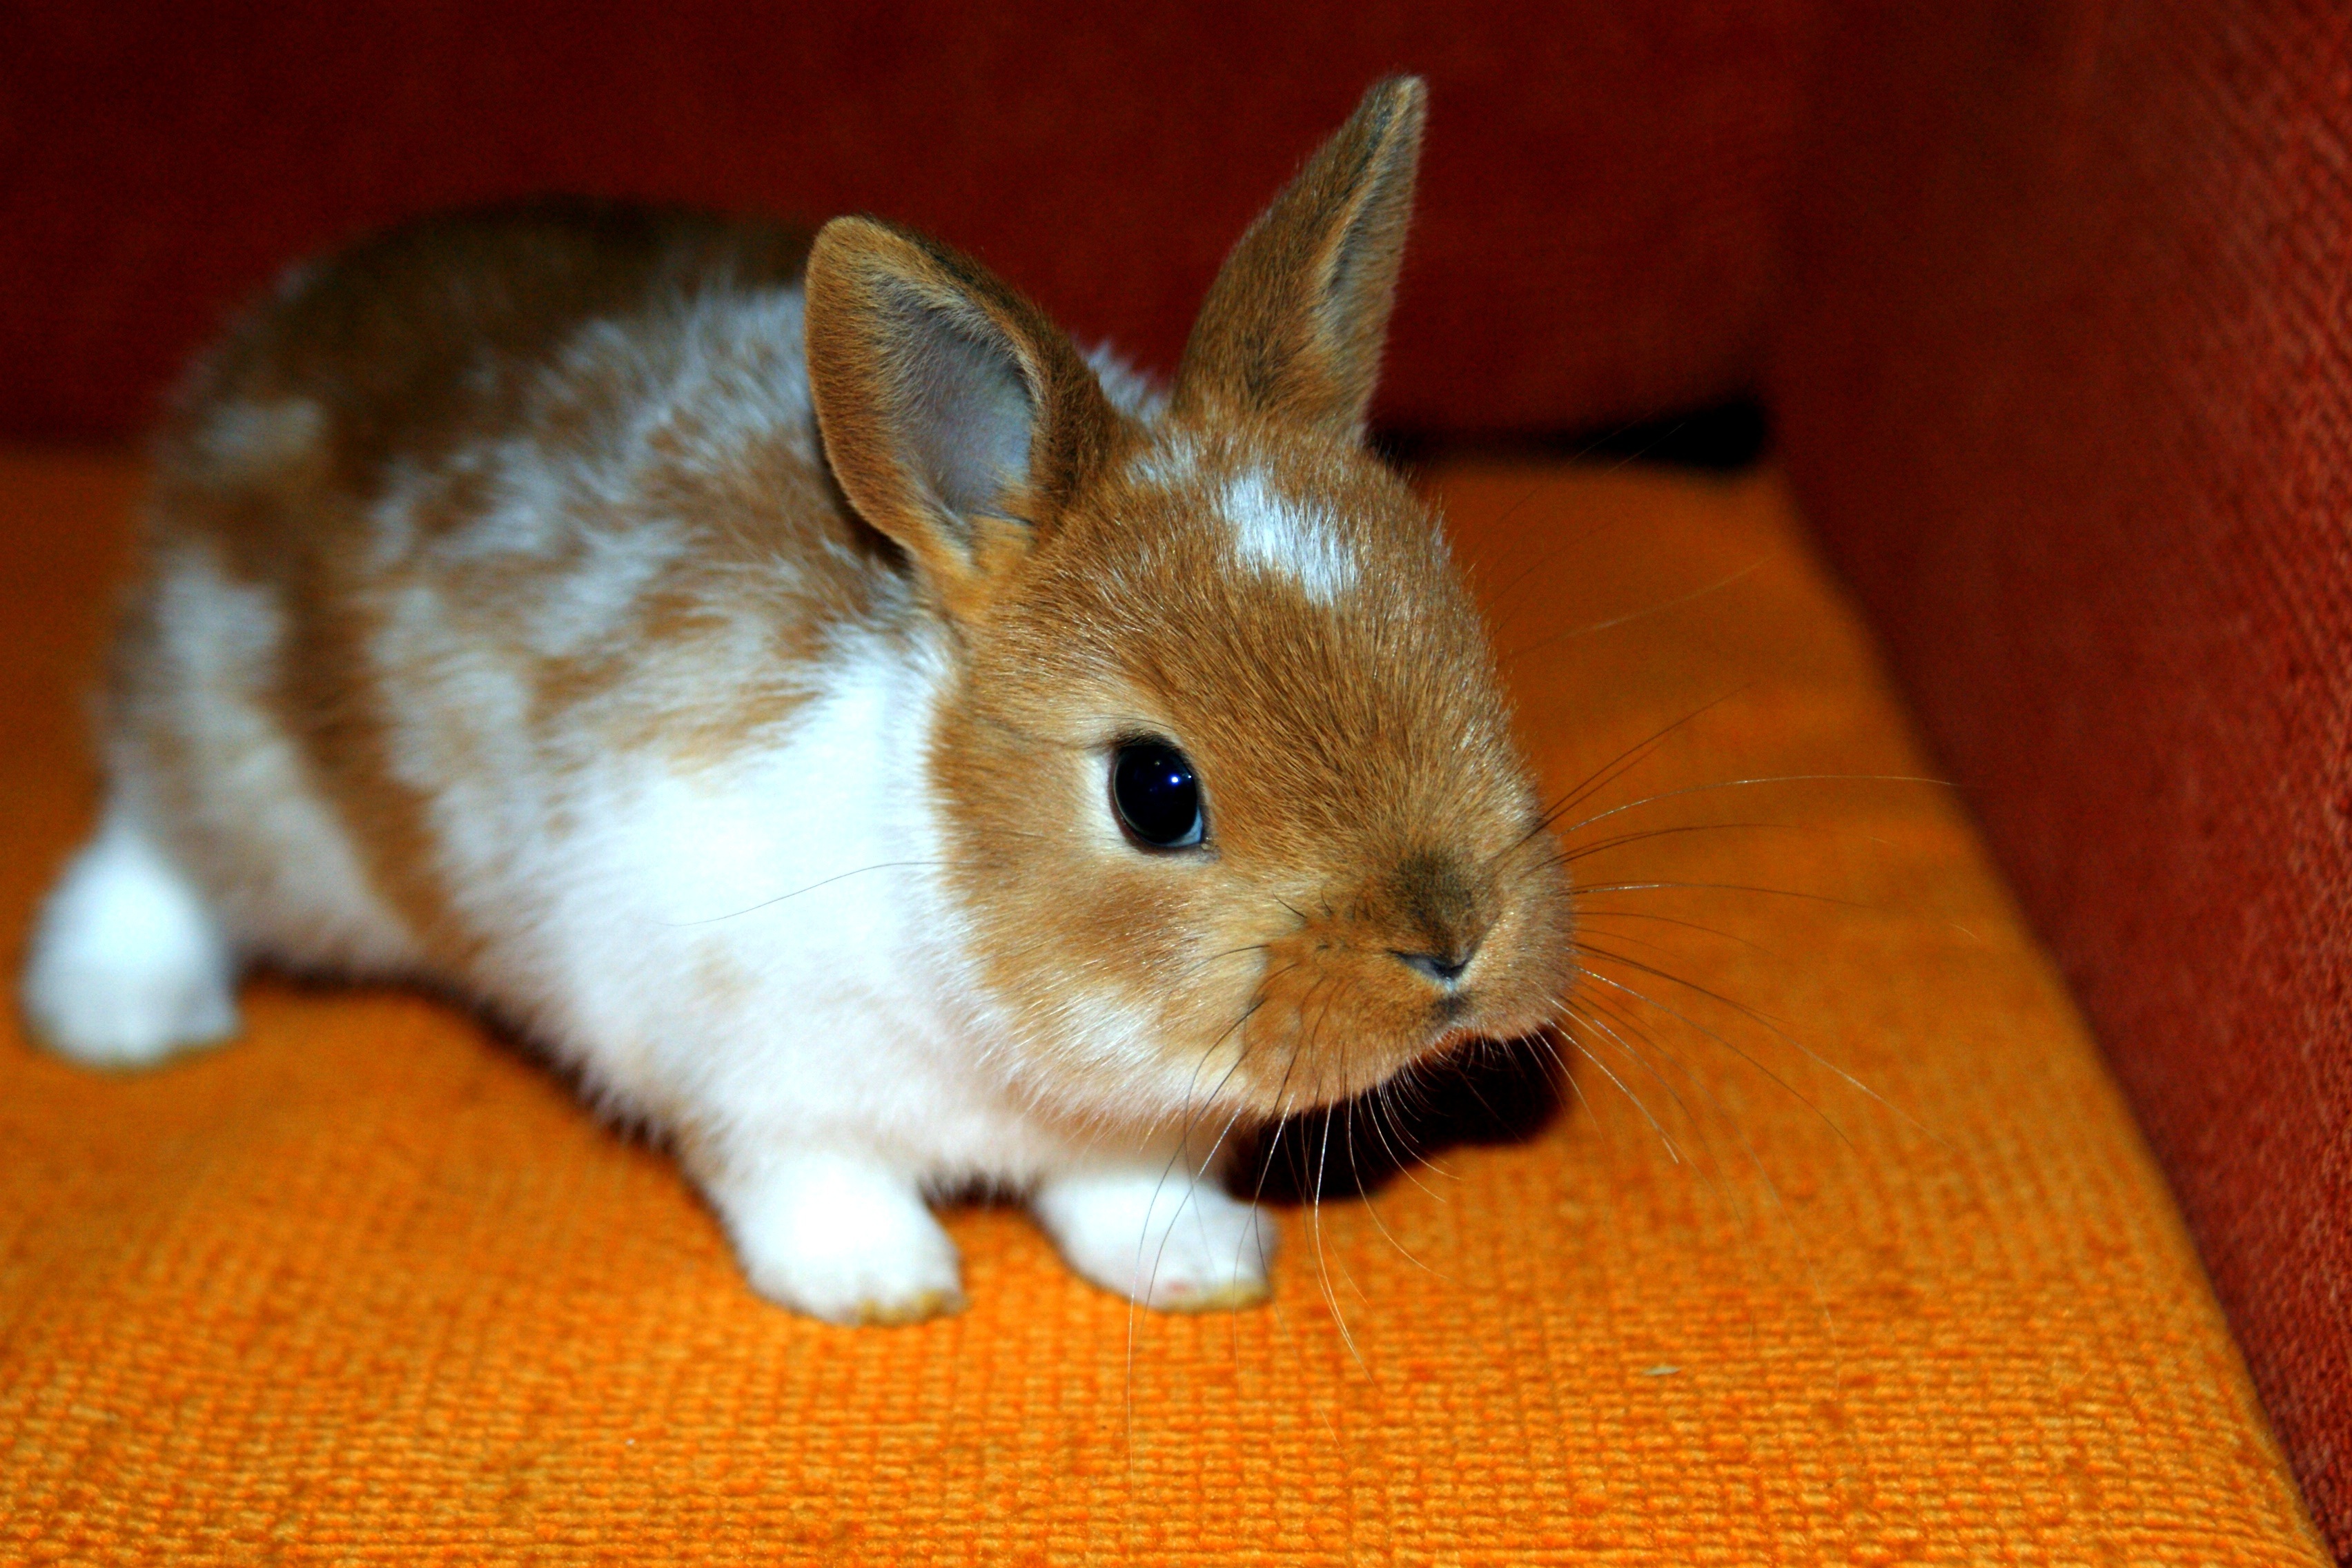
home, animal, mammal, fauna, rabbit, whiskers, decorative, vertebrate, bunny, domestic rabbit, rabits and hares